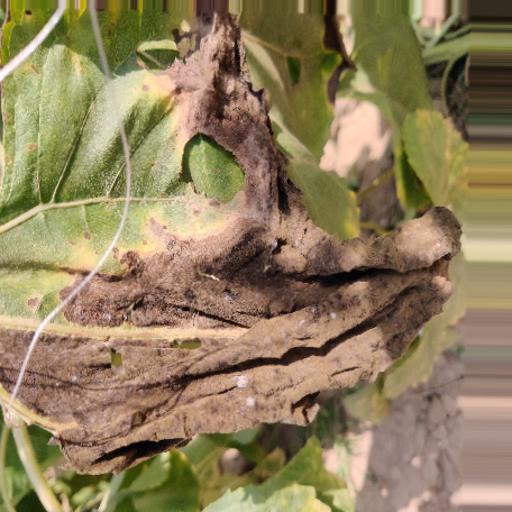
Label: Leaf_scars